Customer service representative

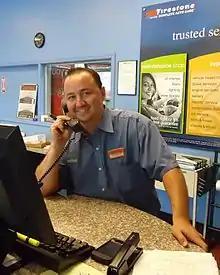
A Firestone customer service representative in Berkeley Heights, New Jersey

Customer service representatives, customer service advisors, customer service agents, or customer service associates are employees who interact with customers to handle and resolve complaints, process orders, and provide information about an organization’s products and services. They may work in an office with a call center or in retail. Customer service representatives answer questions or requests from customers or the public. They typically provide services by phone, but some also interact with customers face to face, by email or text, via live chat, and through social media. Qualifications include good communication, problem-solving, and computer skills.